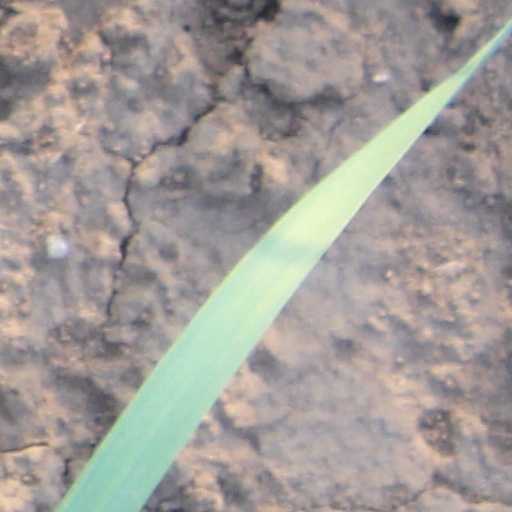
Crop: wheat